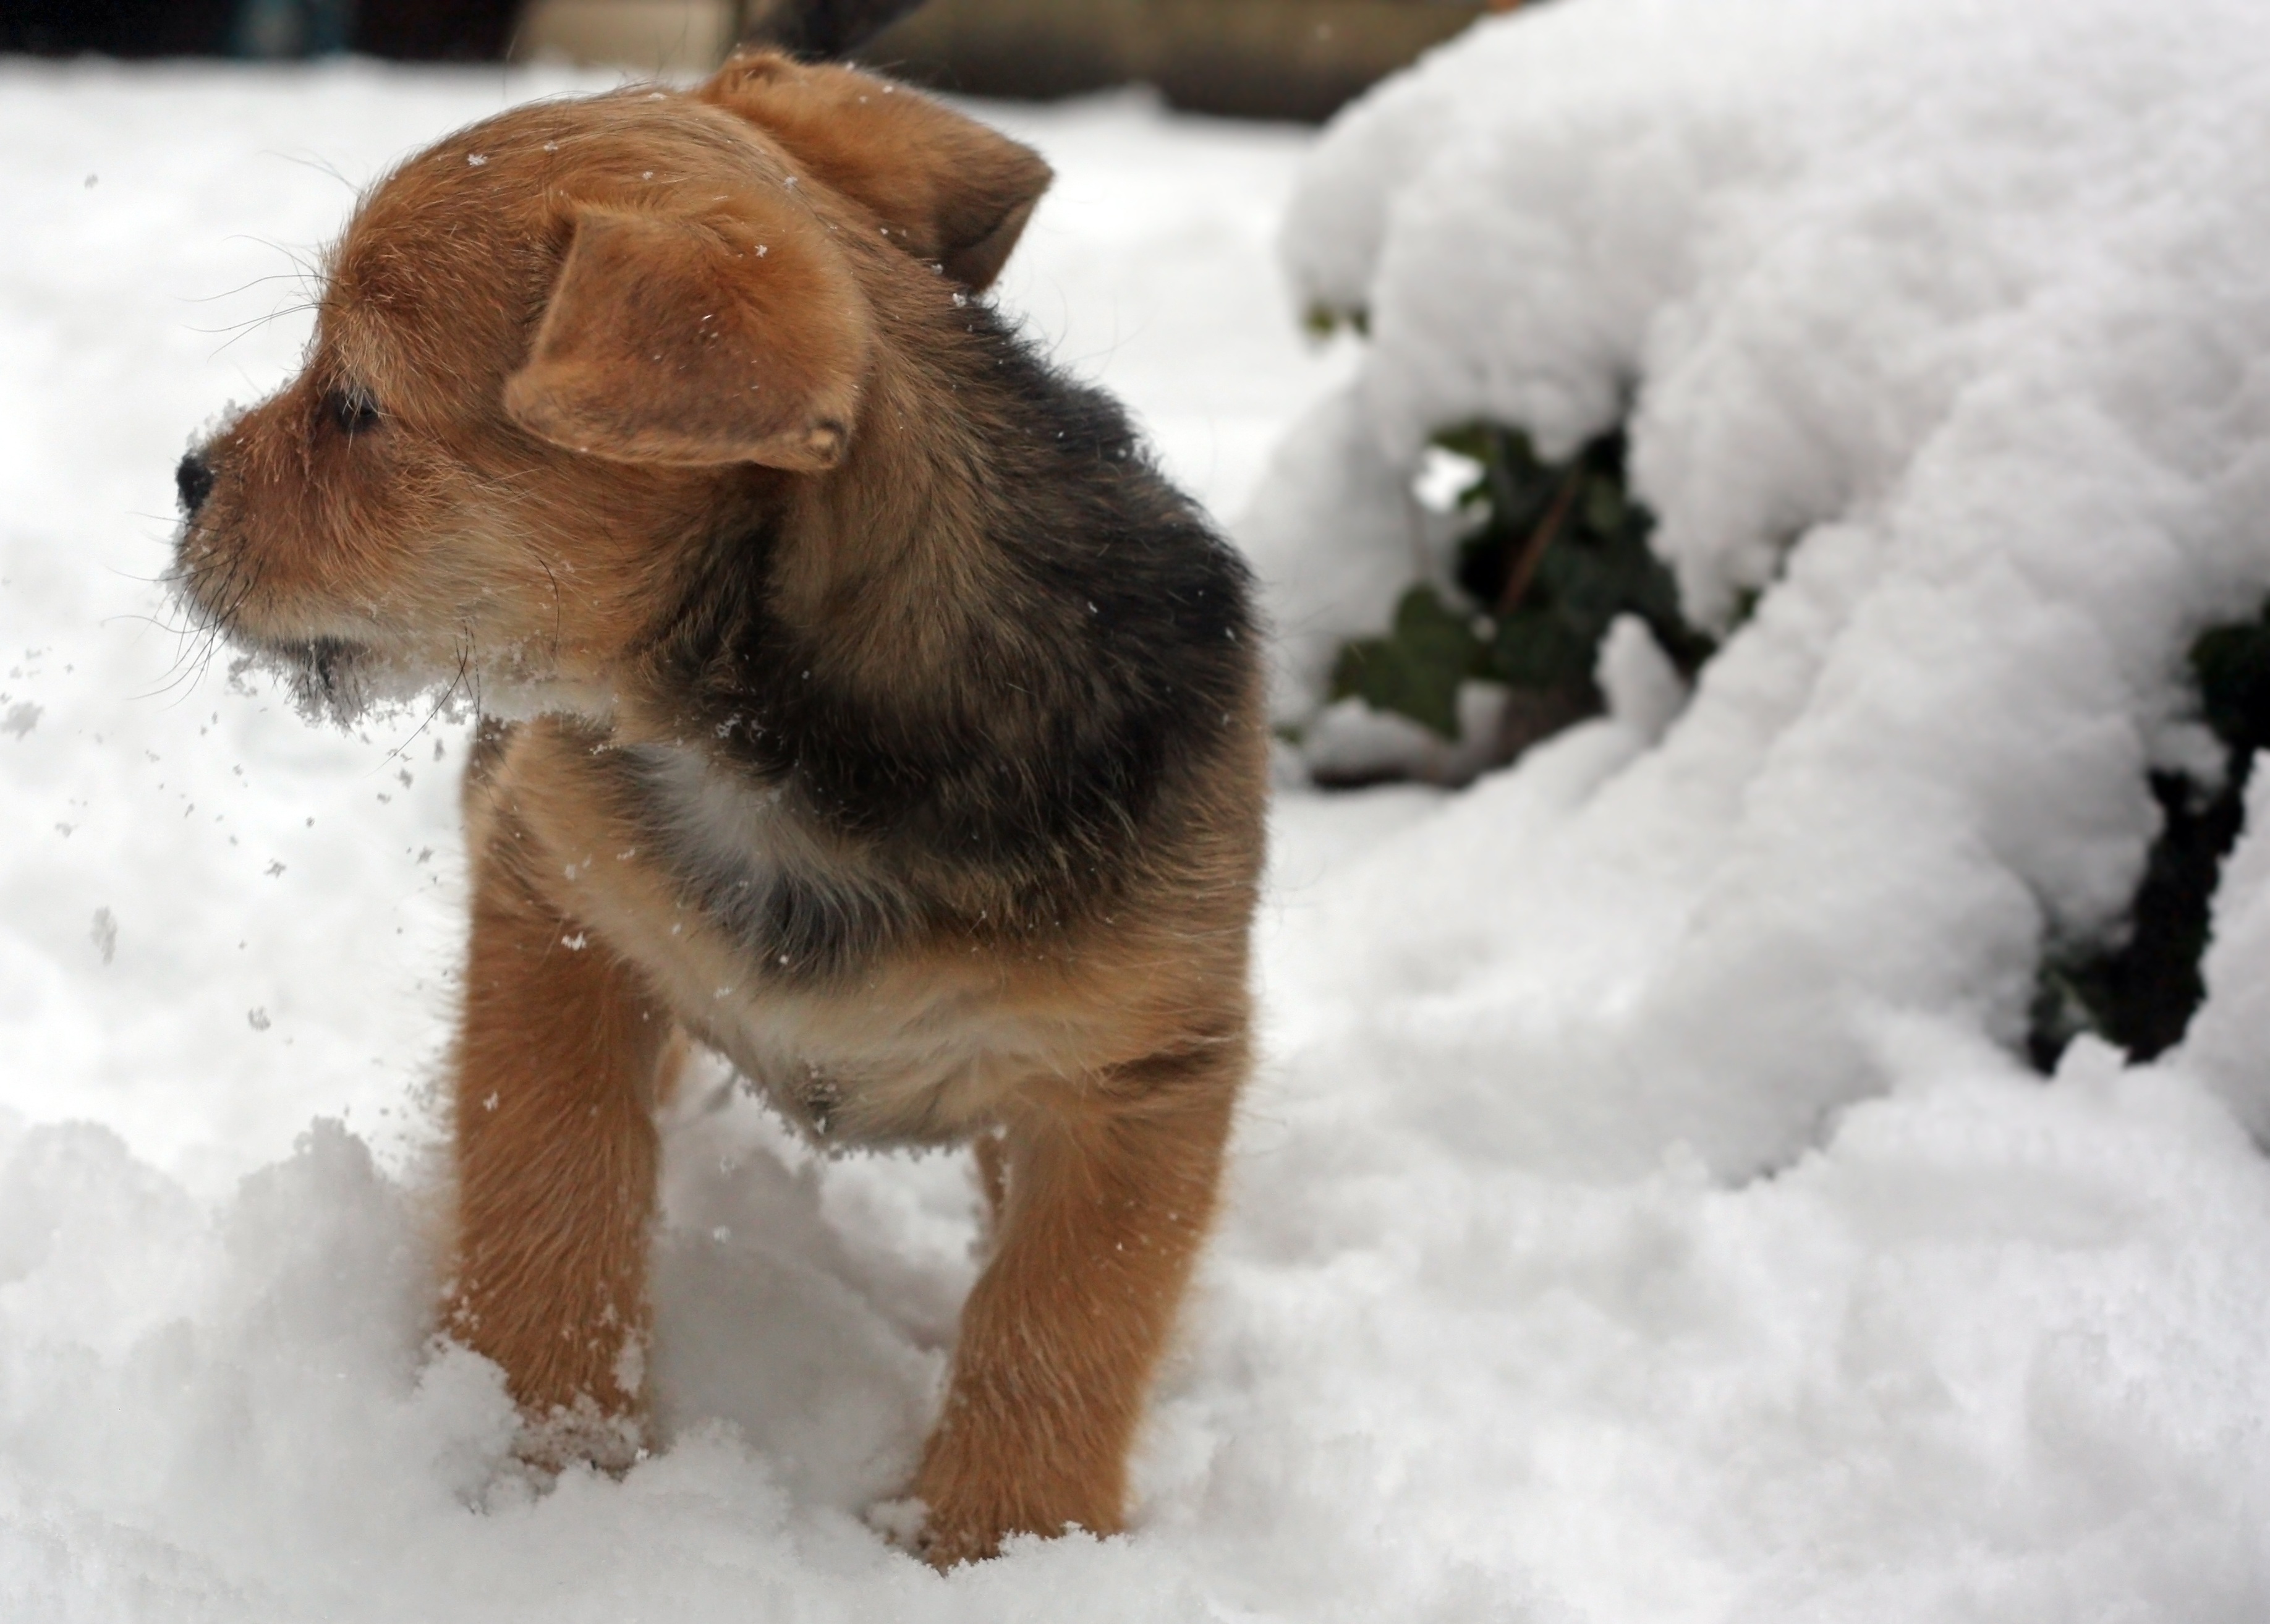
snow, winter, puppy, dog, animal, cute, canine, pet, young, weather, mammal, vertebrate, adorable, dog breed, terrier, dog like mammal, dog breed group, dog crossbreeds